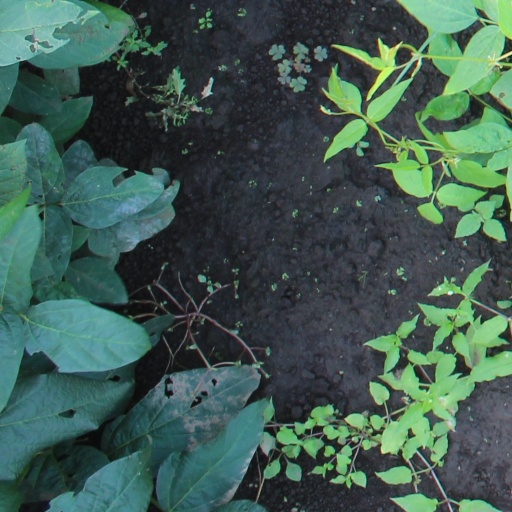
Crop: soybean